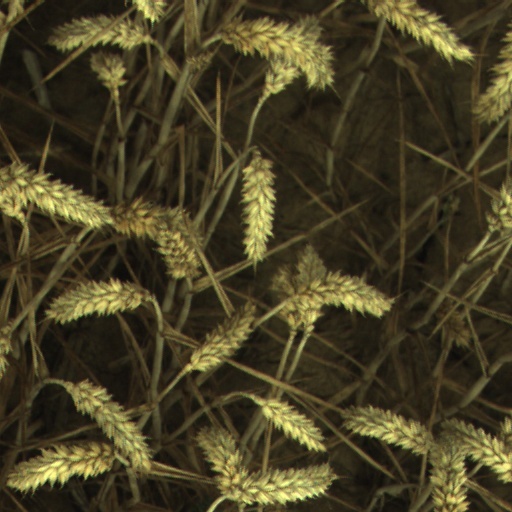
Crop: wheat